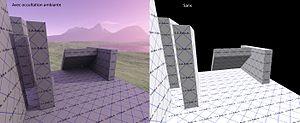
L'occlusion ambiante, aussi appelée Ambient Occlusion en anglais, est un algorithme utilisé dans la modélisation 3D, ayant pour but d'améliorer le réalisme d'un rendu.